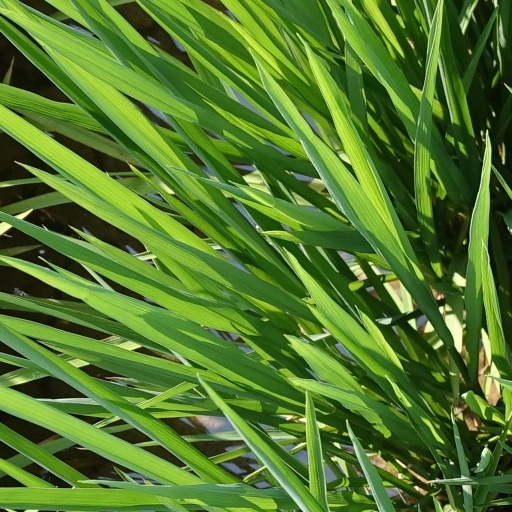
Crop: rice